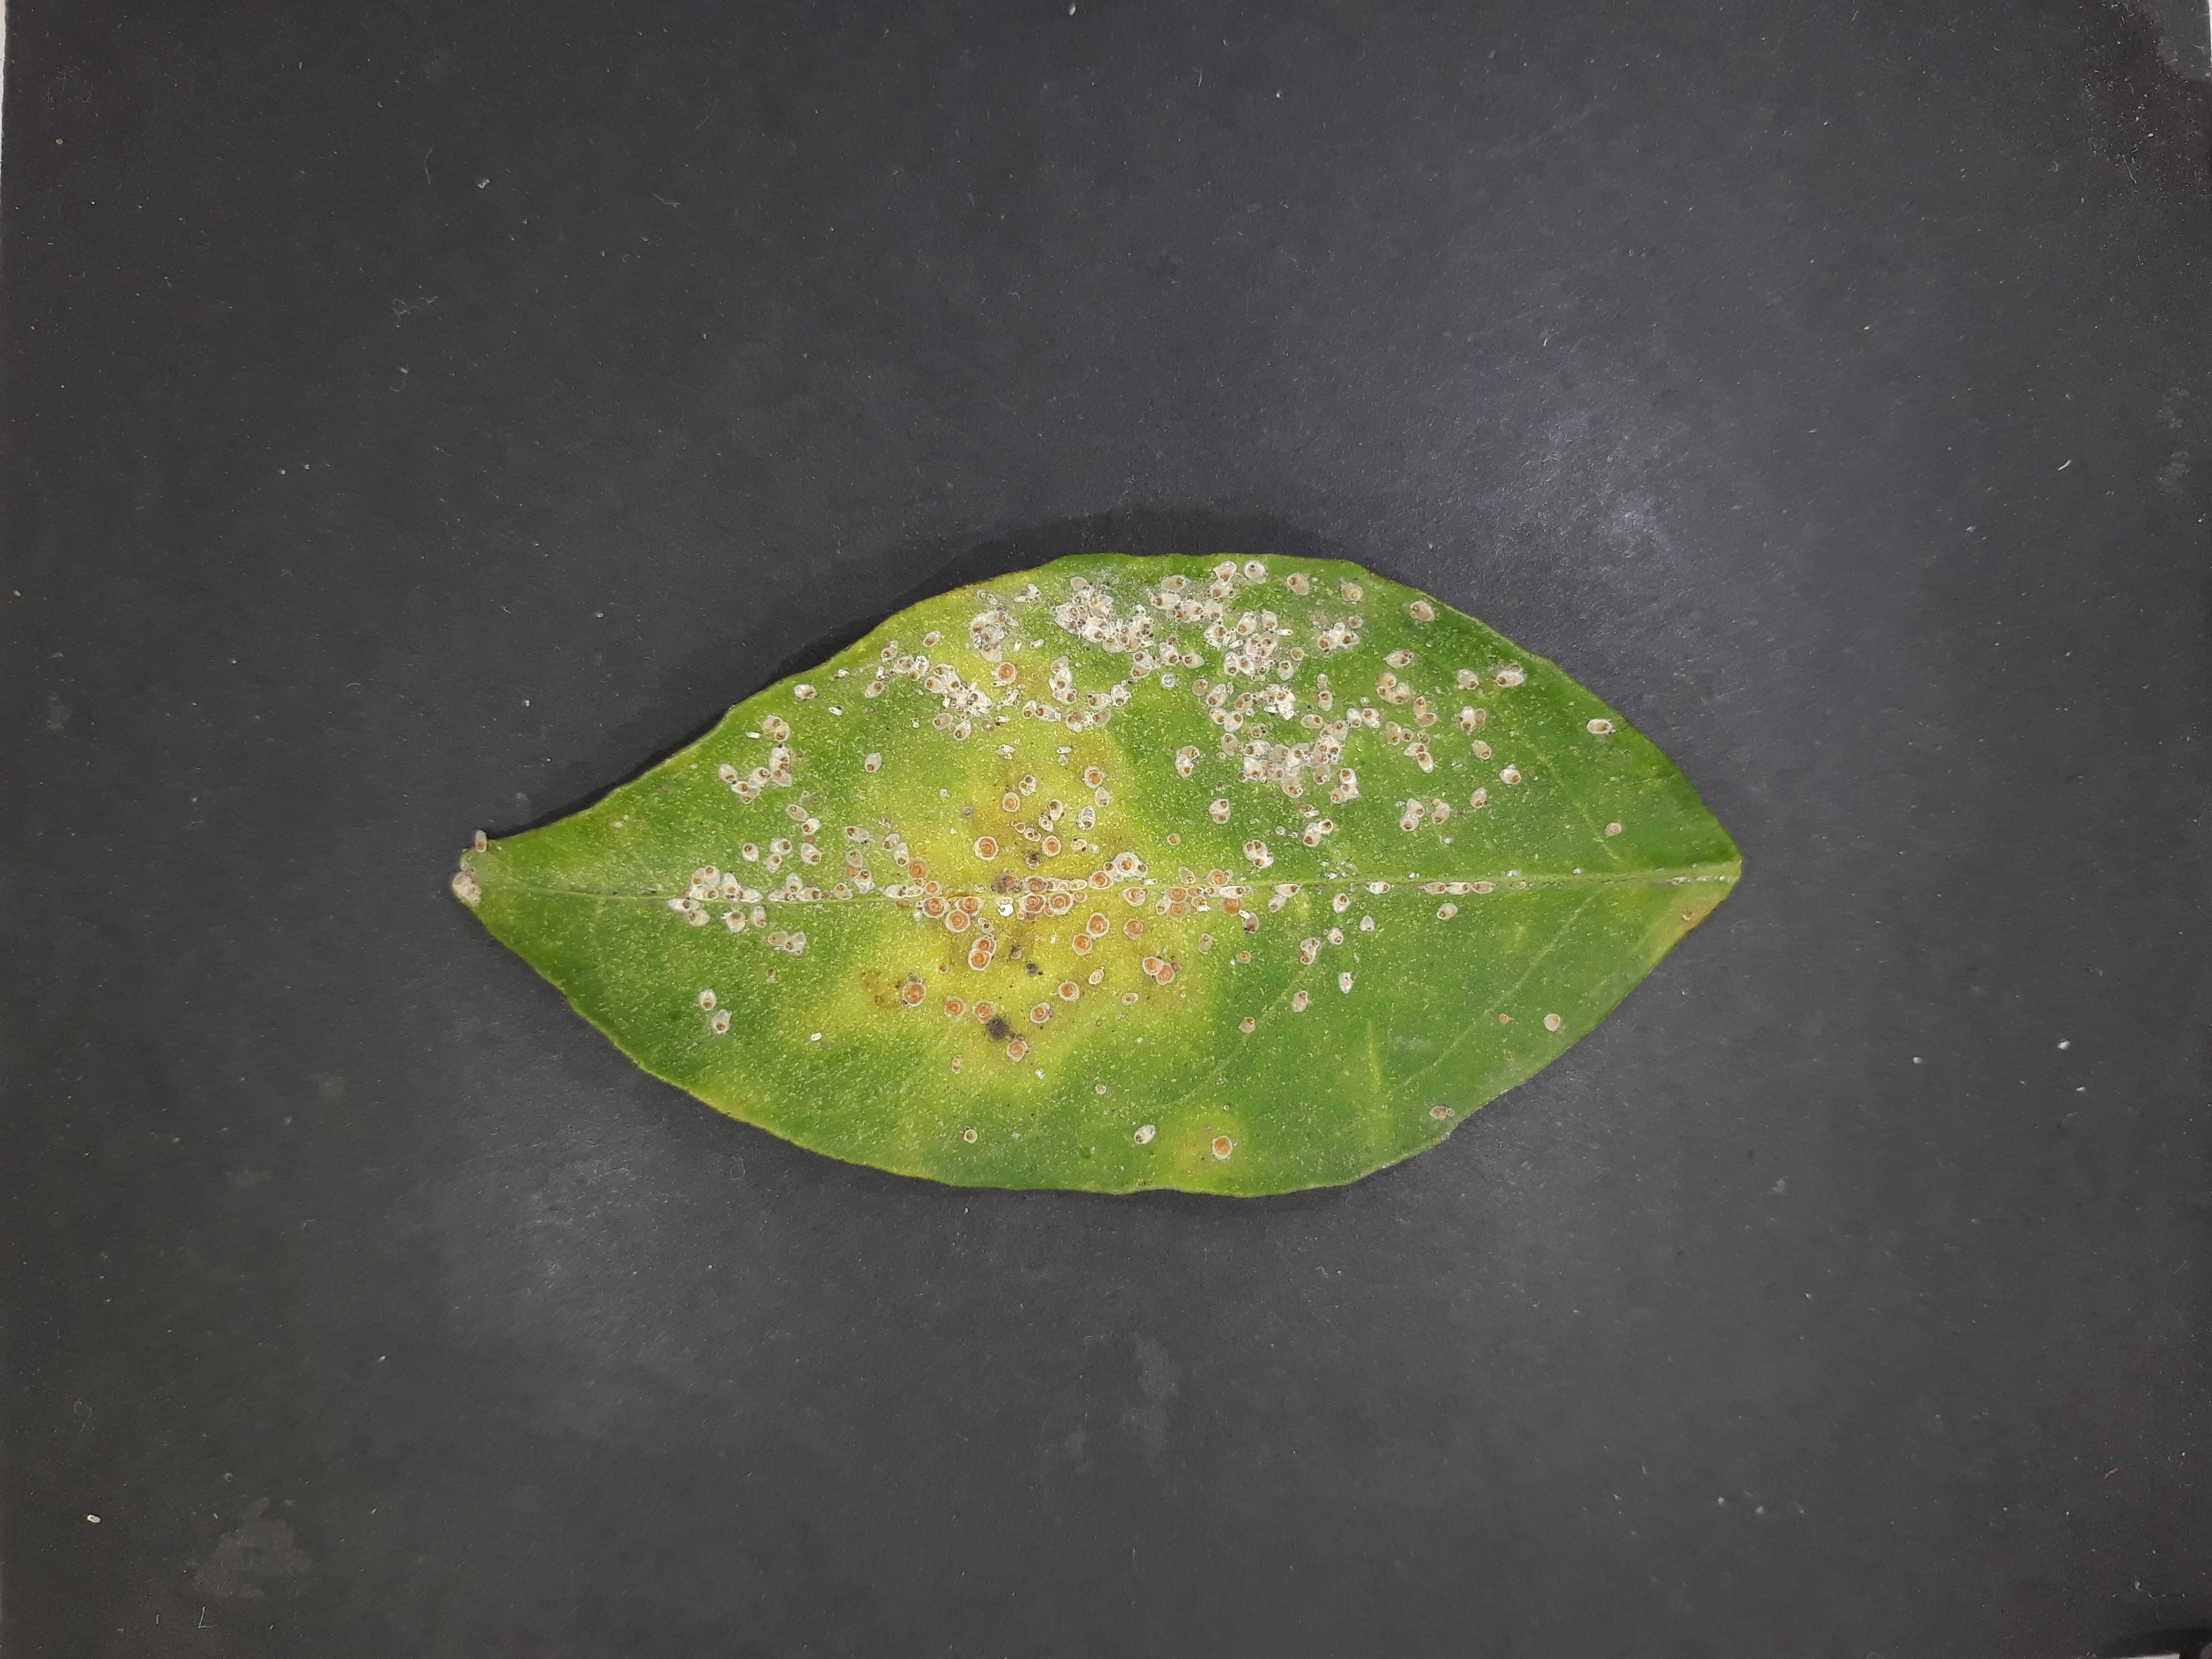
Label: Red_scale